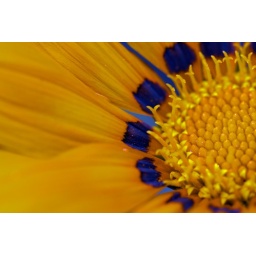
One of the yellow flowers in my garden